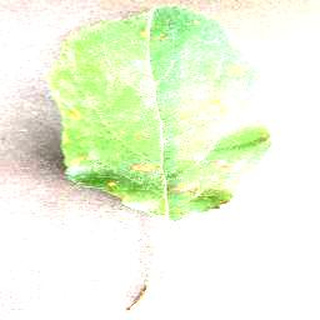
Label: apple_cedar_apple_rust